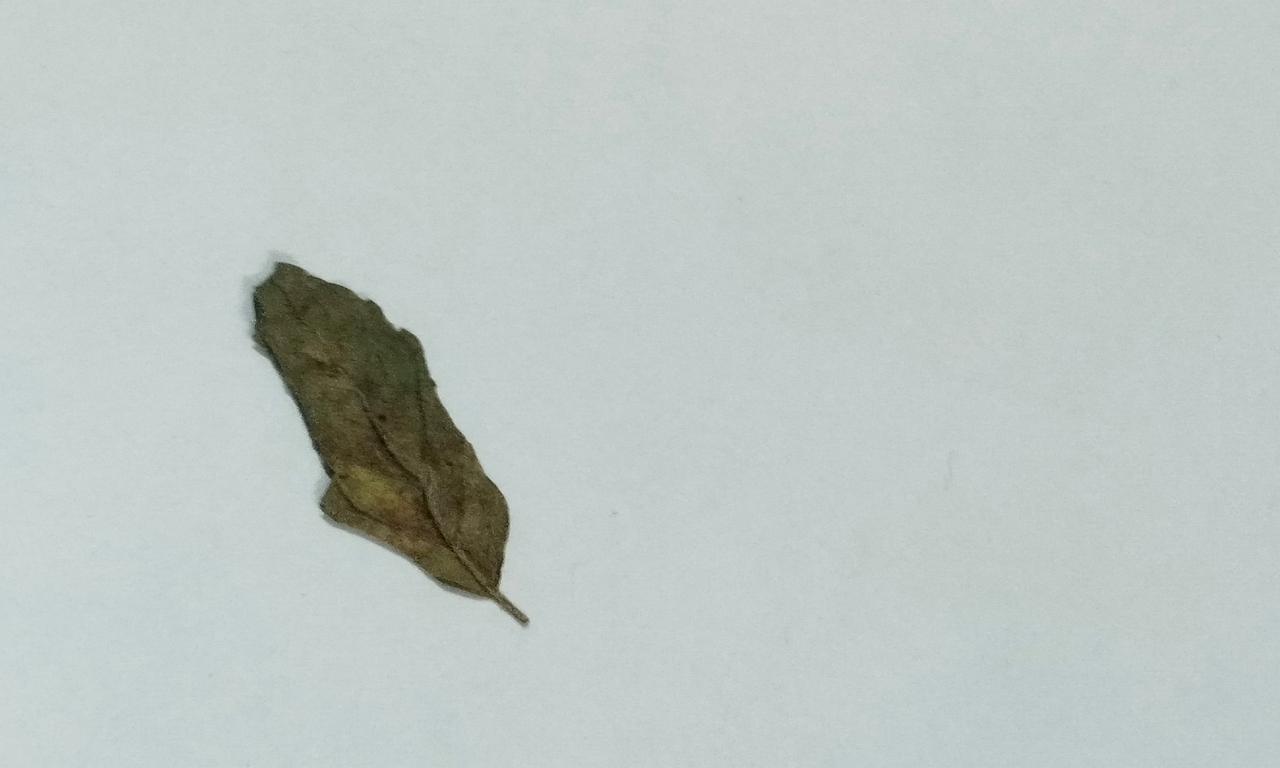
Label: Dried